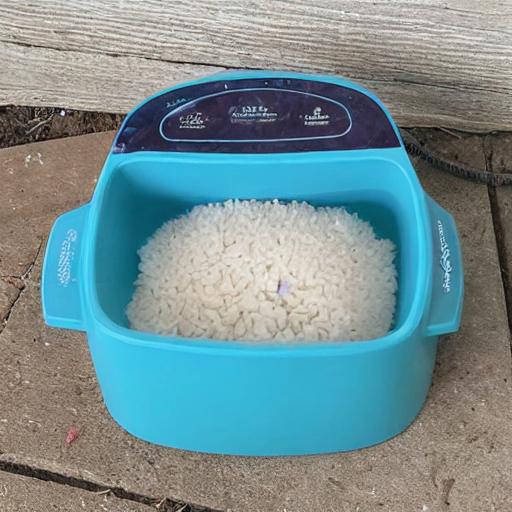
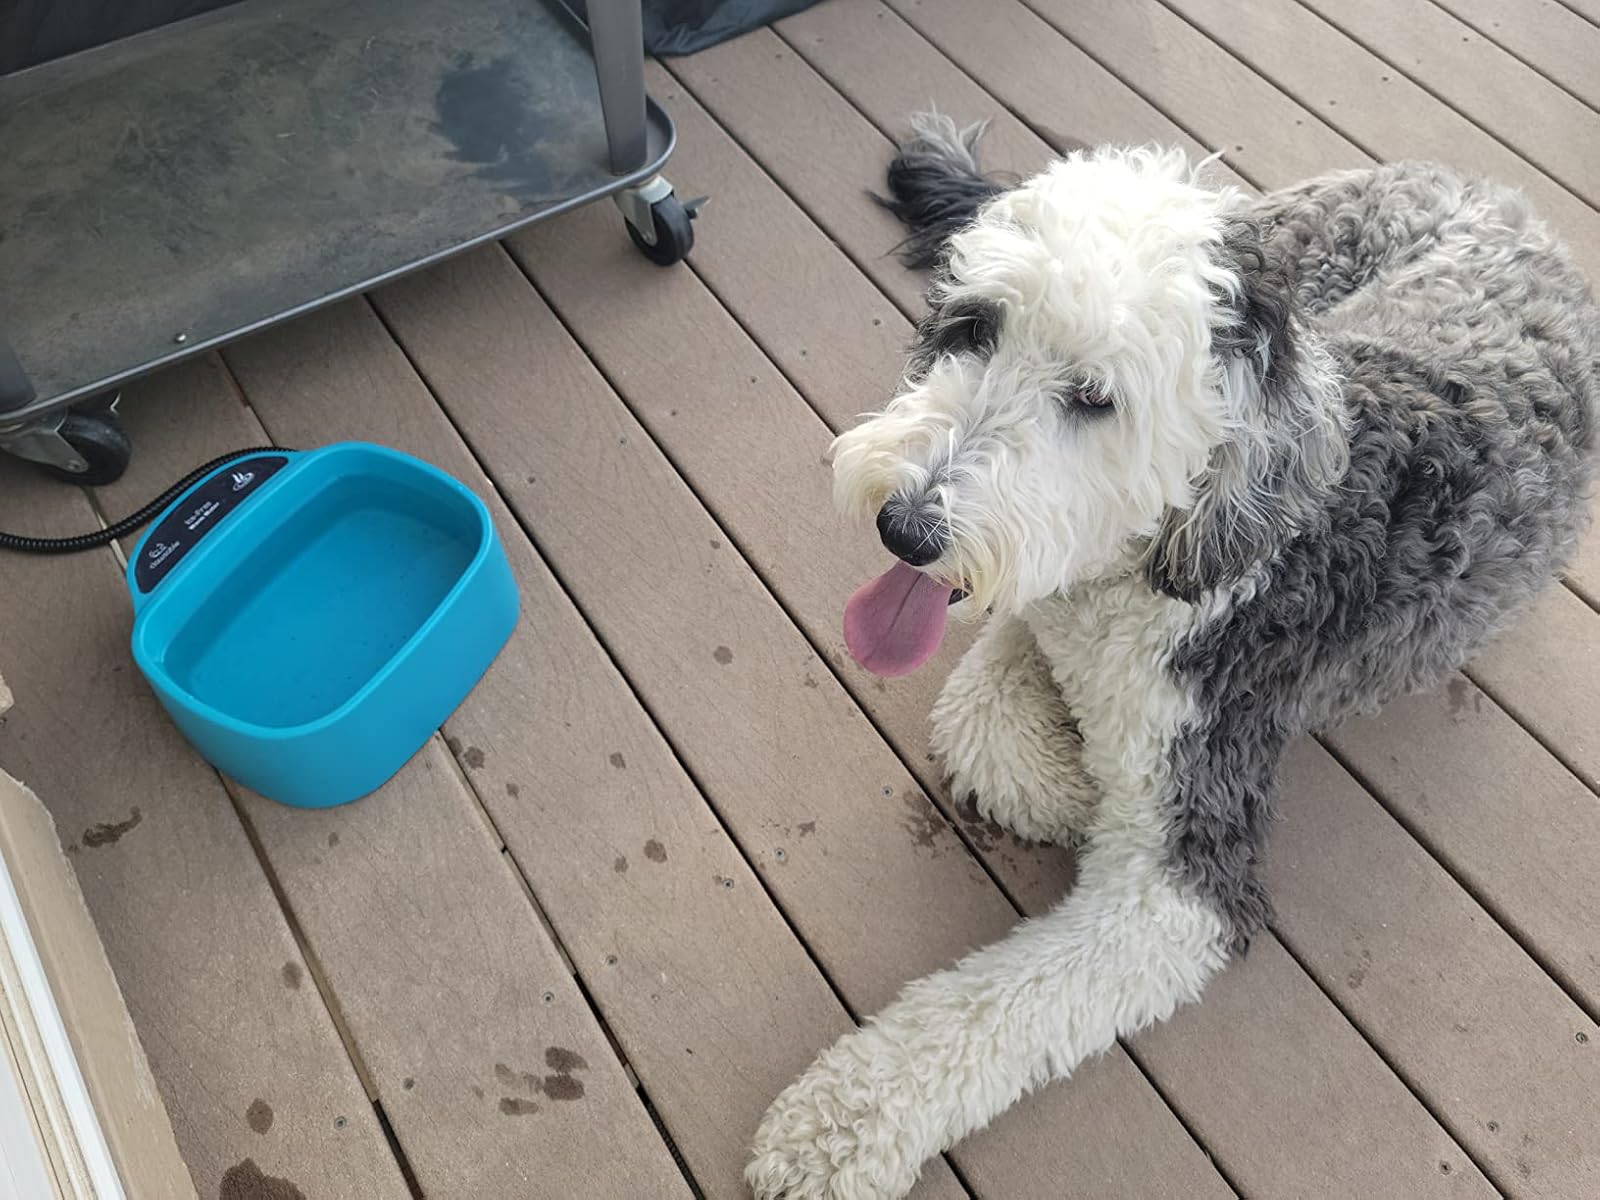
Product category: items_bowl
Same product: no